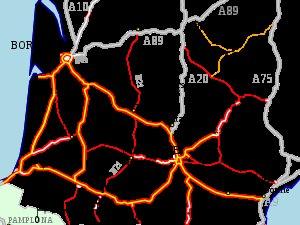
La France comptait en 2014, un réseau autoroutier d'environ 11 882 km, dont 9 048 km à péage, à travers tout le pays. Il s'agit du quatrième réseau mondial et du sixième en incluant les voies express d'au moins 2 × 2 voies. En effet, certaines régions comme la Corse et une grande partie de la Bretagne ne disposent pas d'autoroutes mais de voies express. Ainsi, neuf départements ne sont desservis par aucune autoroute structurante, en partie à cause du relief : l'Ardèche, la Charente, la Haute-Corse, la Corse-du-Sud, les Côtes-d'Armor, le Finistère, le Gers, le Morbihan et la Haute-Saône. Tous le sont en revanche par des voies express. L'outre-mer ne possède qu'une seule autoroute : l'autoroute A1, en Martinique.